Agnes Chow

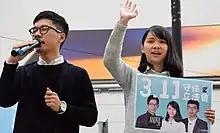
Agnes Chow campaigning with Nathan Law for the 2018 Hong Kong Island by-election.

In the wake of Occupy, a new generation of younger, more radical democrats gained prominence and were looking to move into participatory politics. In April 2016, Chow co-founded political party Demosistō with Joshua Wong and Nathan Law, also student leaders in the Occupy protests. She was the first deputy secretary-general of the party, from 2016 to 2017. She campaigned with party chairman Law in the 2016 Legislative Council election, in which the latter was elected as the youngest-ever member of the Legislative Council. In 2017, she participated in the protest during the visit of General Secretary of the Chinese Communist Party Xi Jinping, in which they covered the Golden Bauhinia statue with banners. She was arrested along with Law and Demosistō secretary-general Wong.